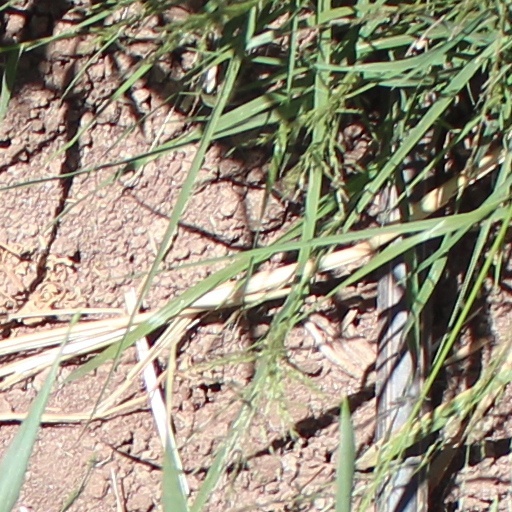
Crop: wheat